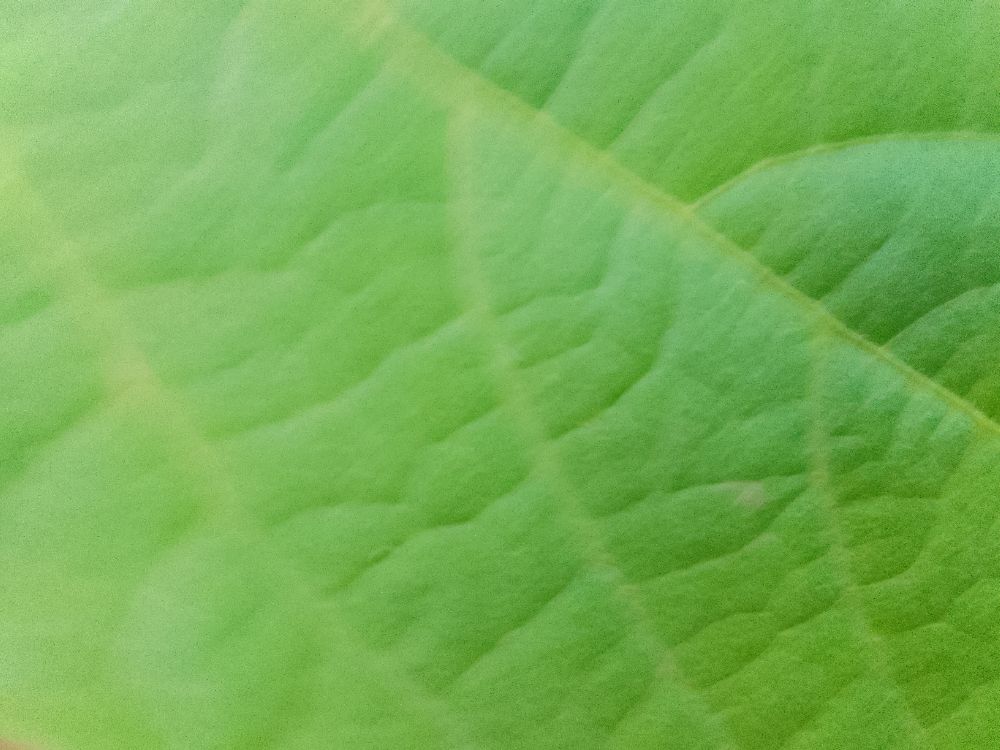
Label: healthy